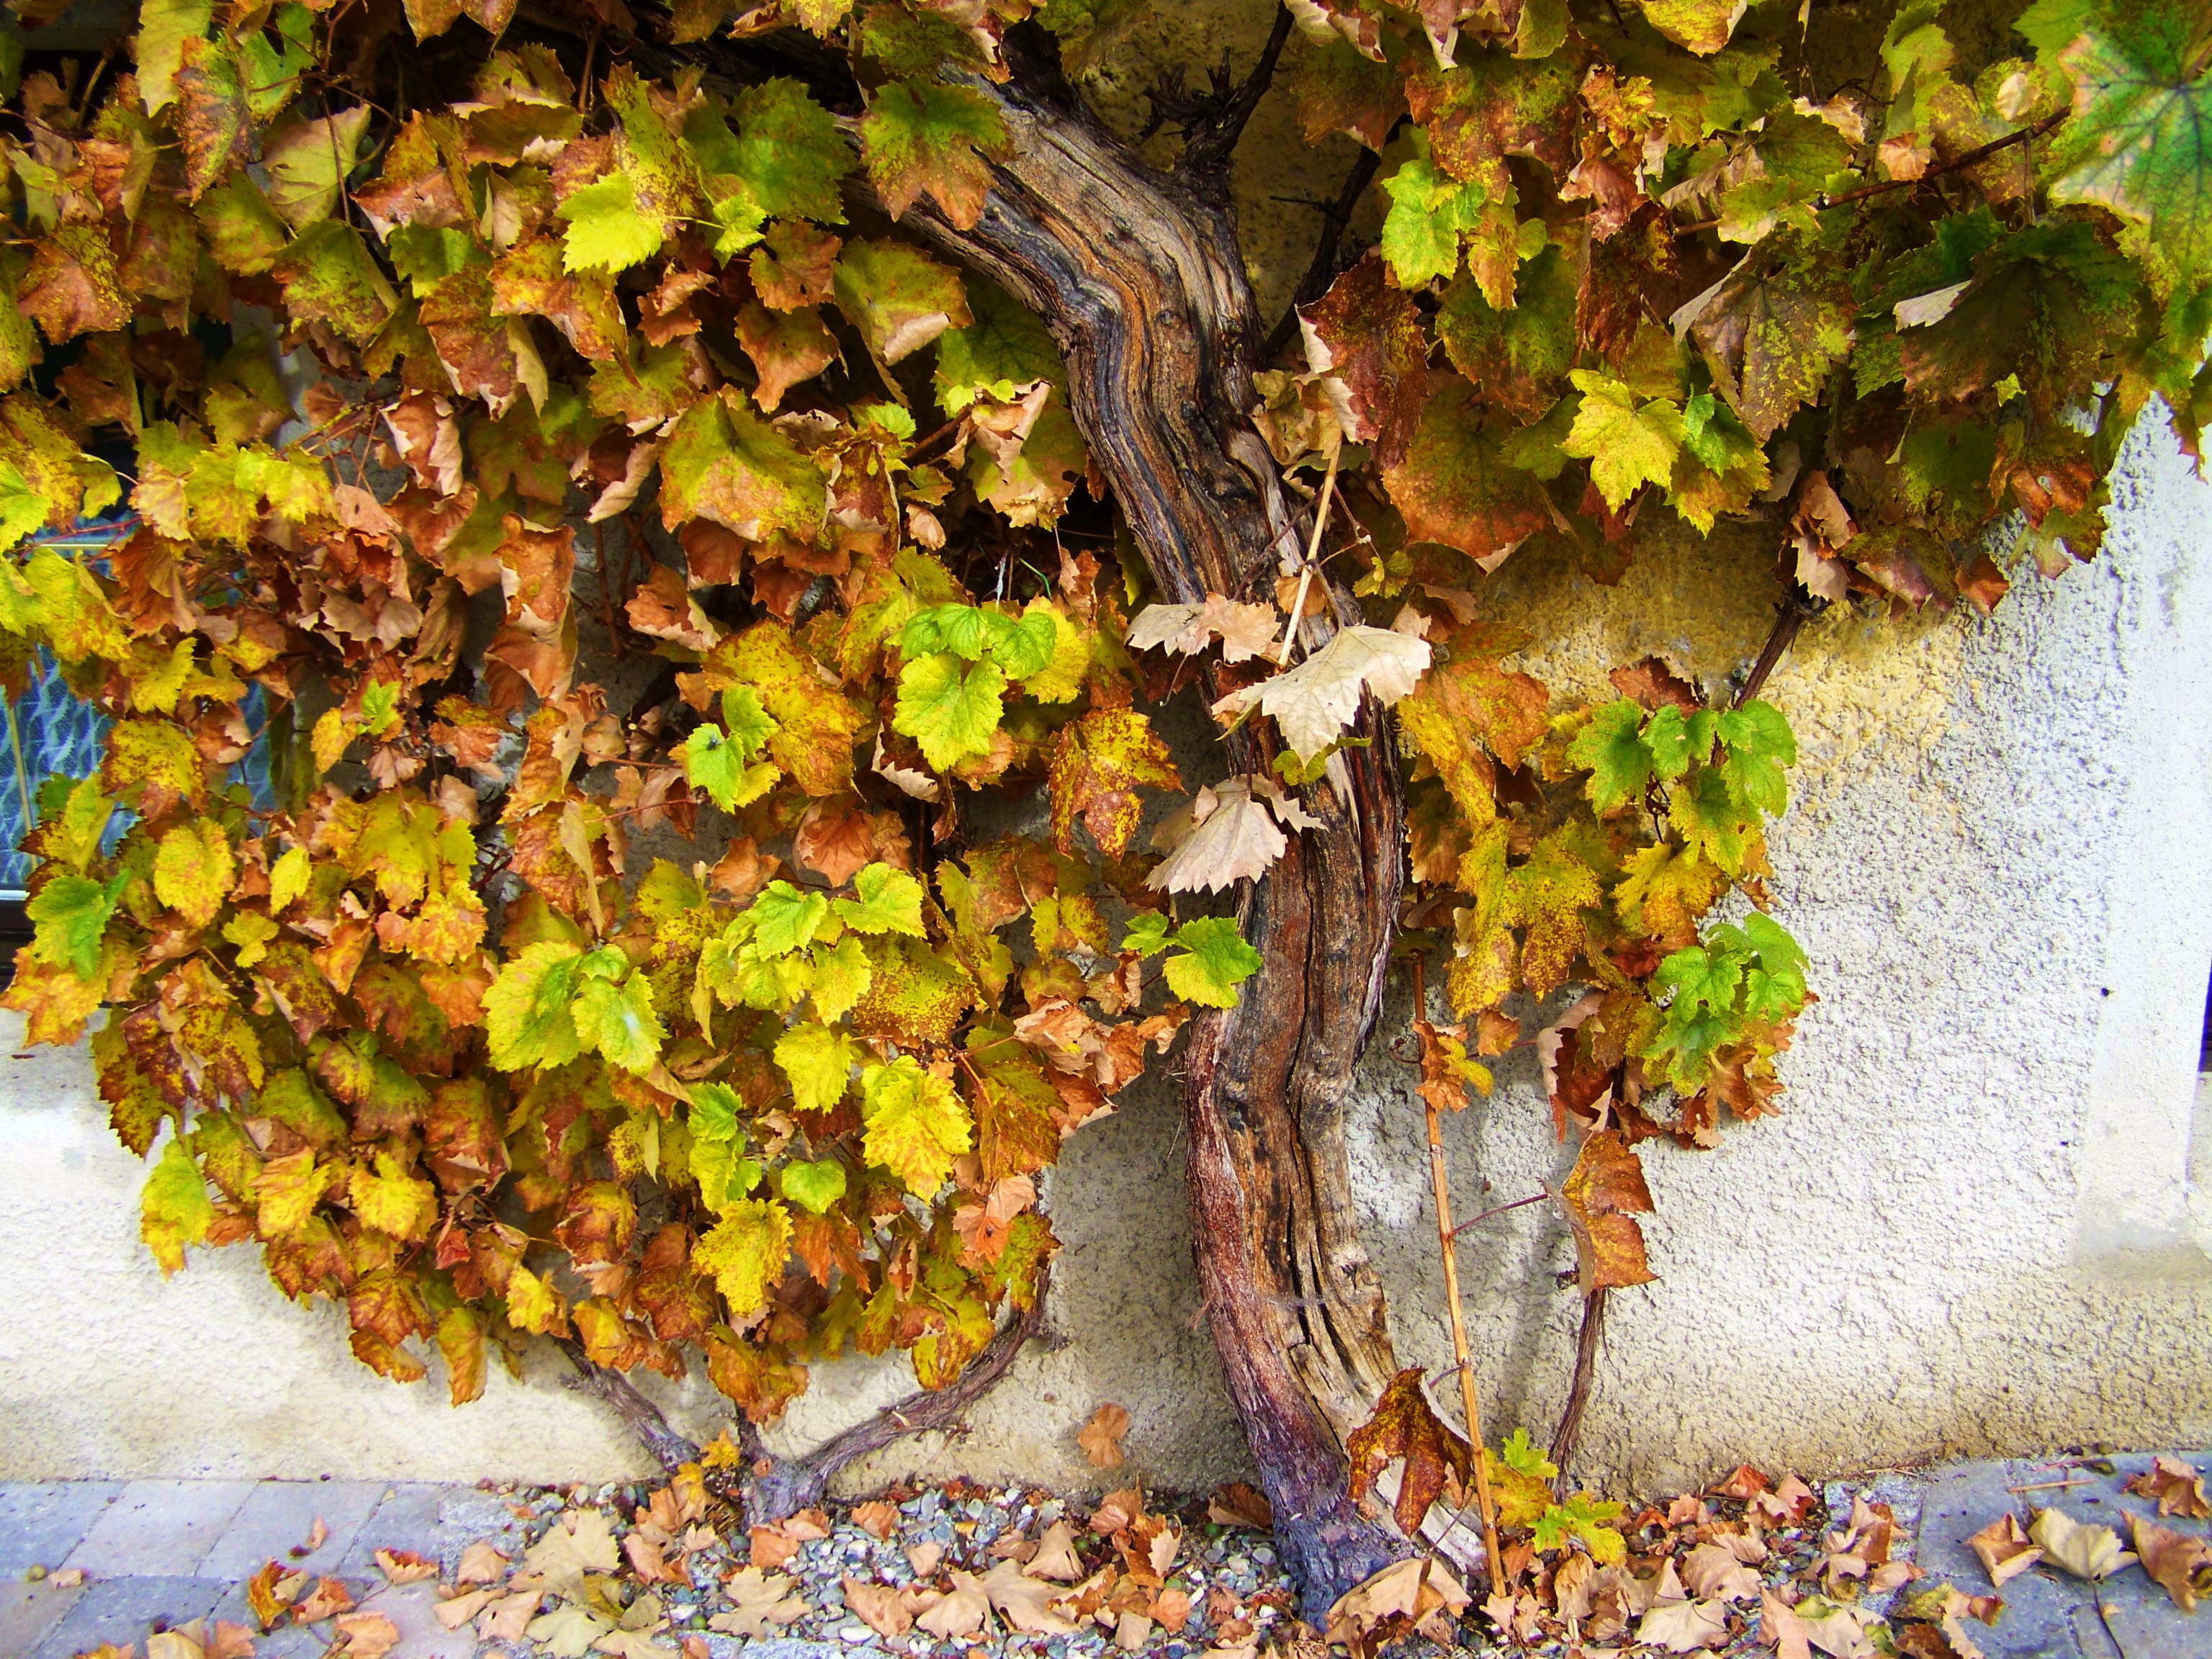
tree, branch, plant, leaf, flower, trunk, autumn, botany, season, deciduous, flowering plant, woody plant, land plant, old grape capital, methuselah